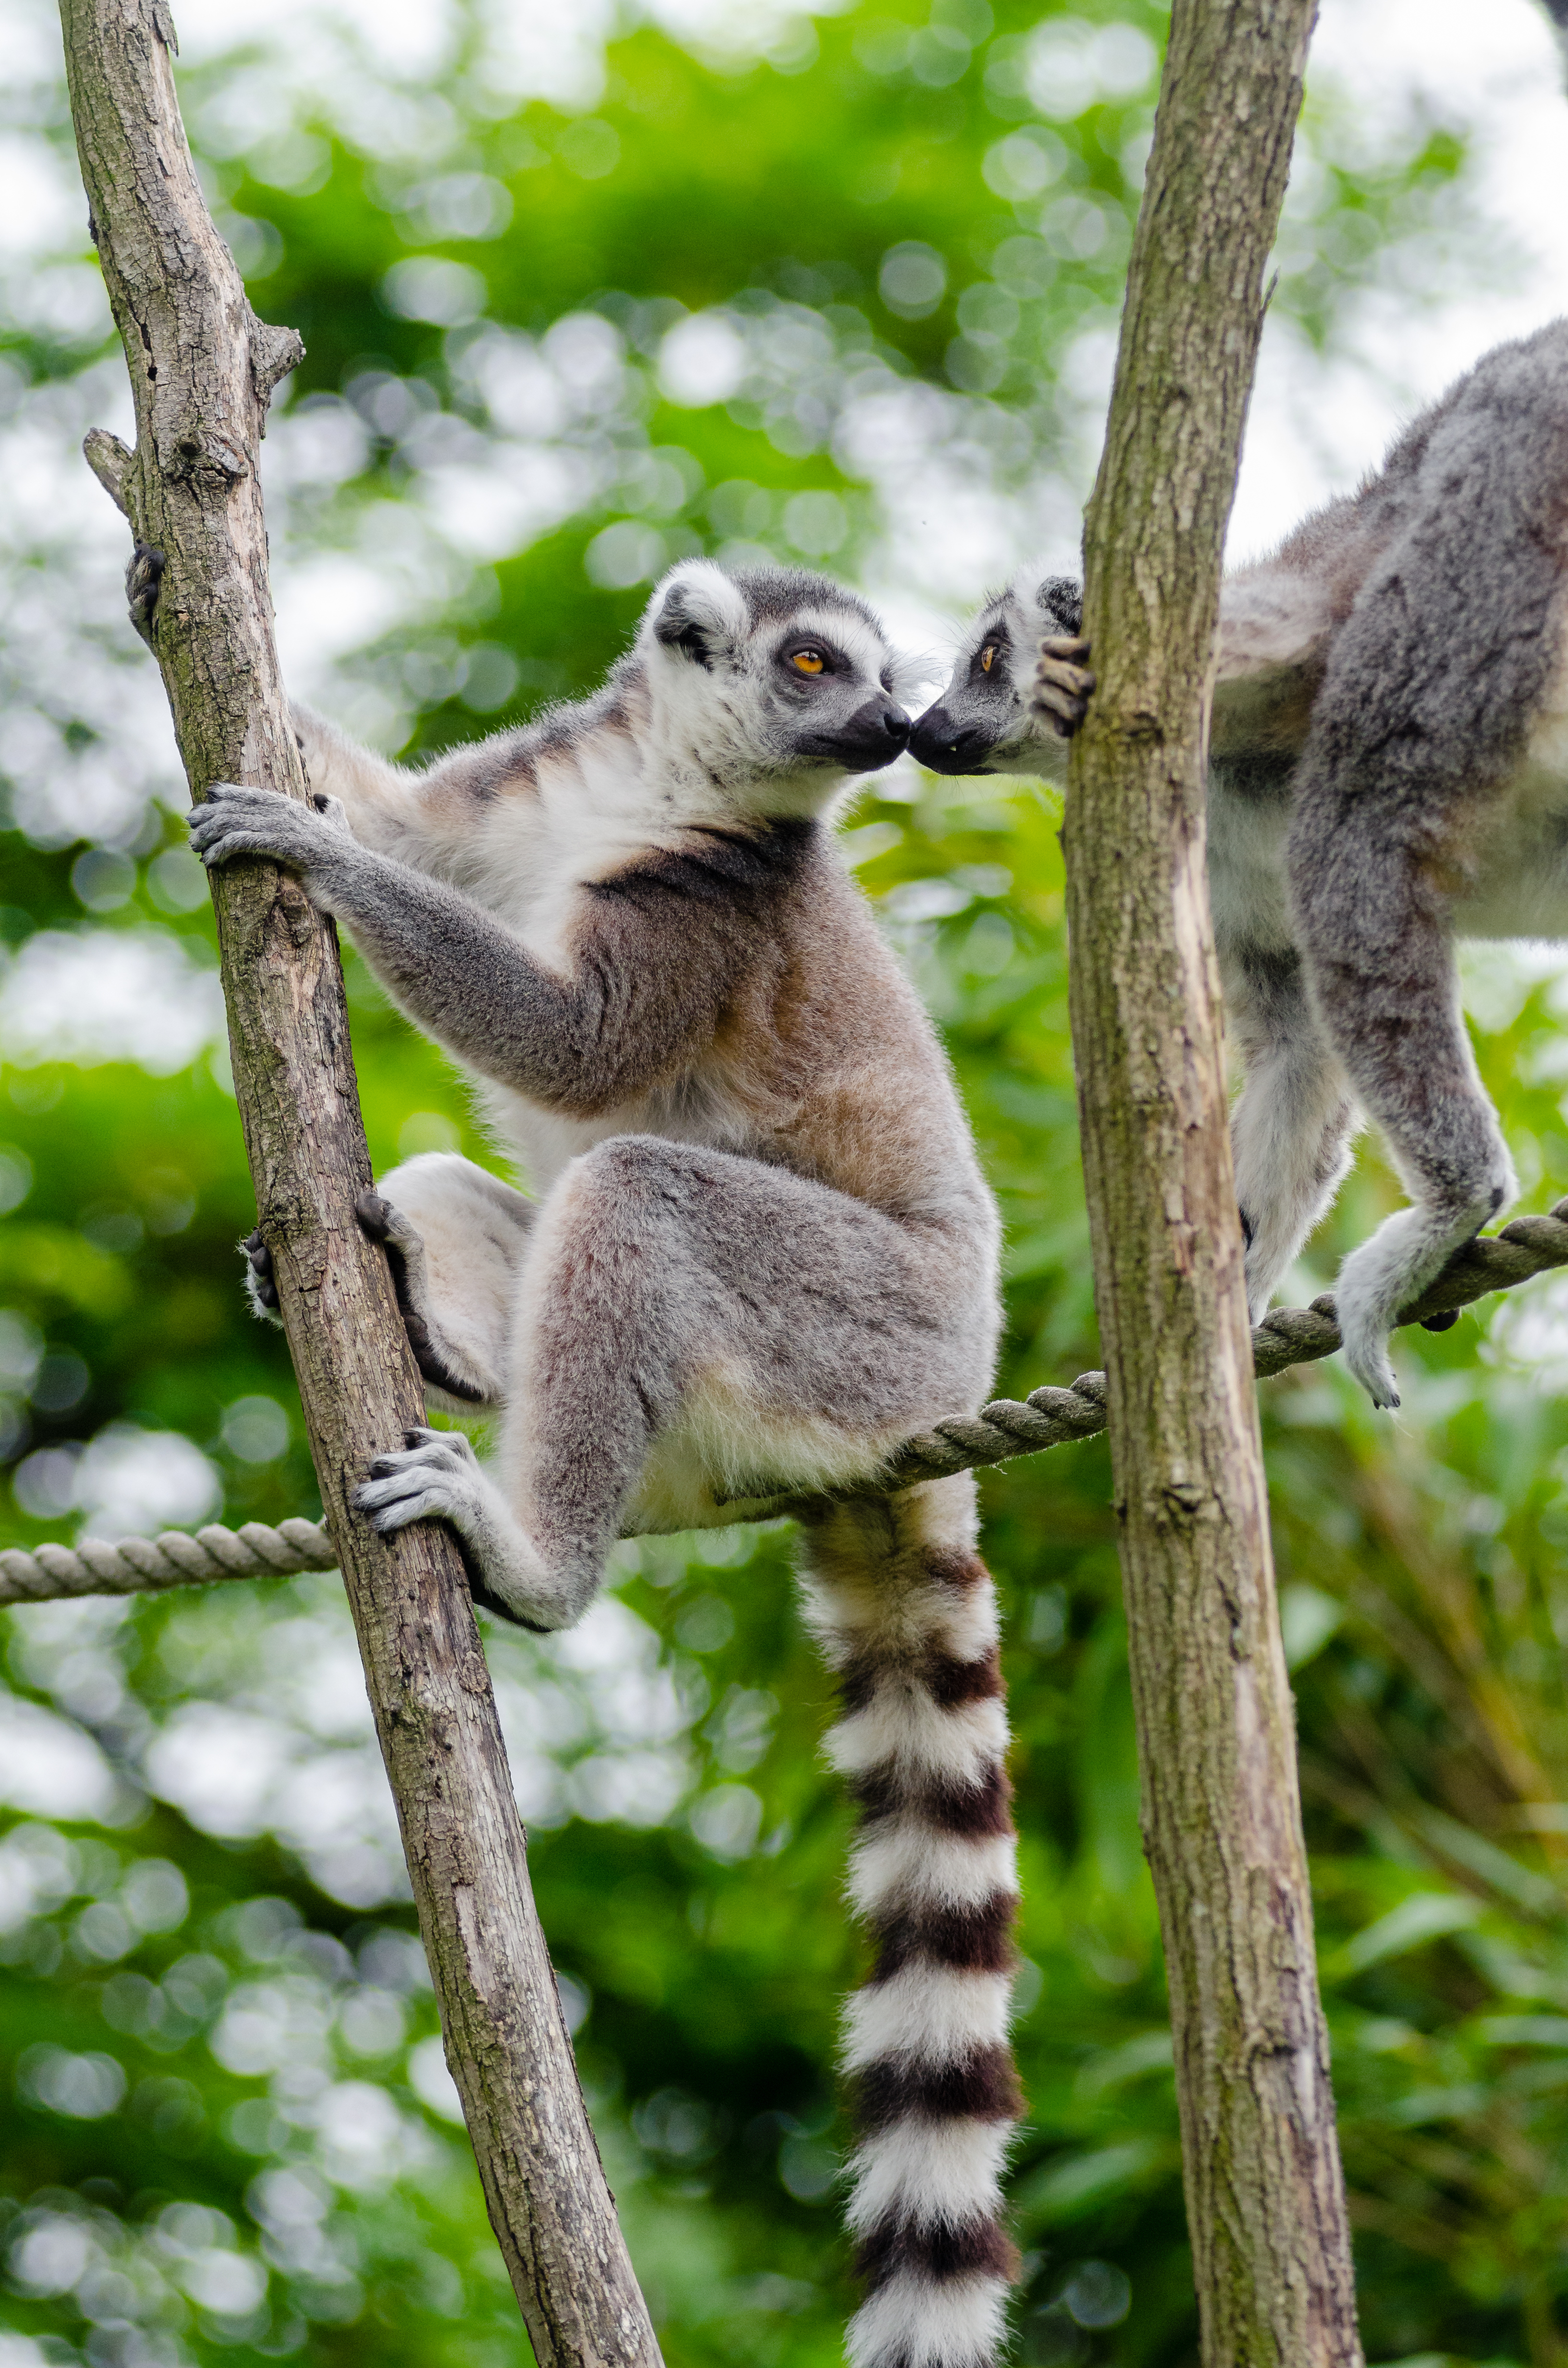
branch, animal, wildlife, zoo, mammal, fauna, primate, madagascar, vertebrate, lemur, koala